Andrew S. Levey

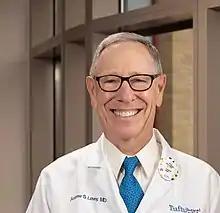
Andrew S. Levey, MD at Tufts Medical Center in 2021

Andrew S. Levey (born September 16, 1950) is an American nephrologist who transformed chronic kidney disease (CKD) clinical practice, research, and public health by developing equations to estimate glomerular filtration rate (GFR) (renal function), and leading the global standardization of CKD definition and staging.